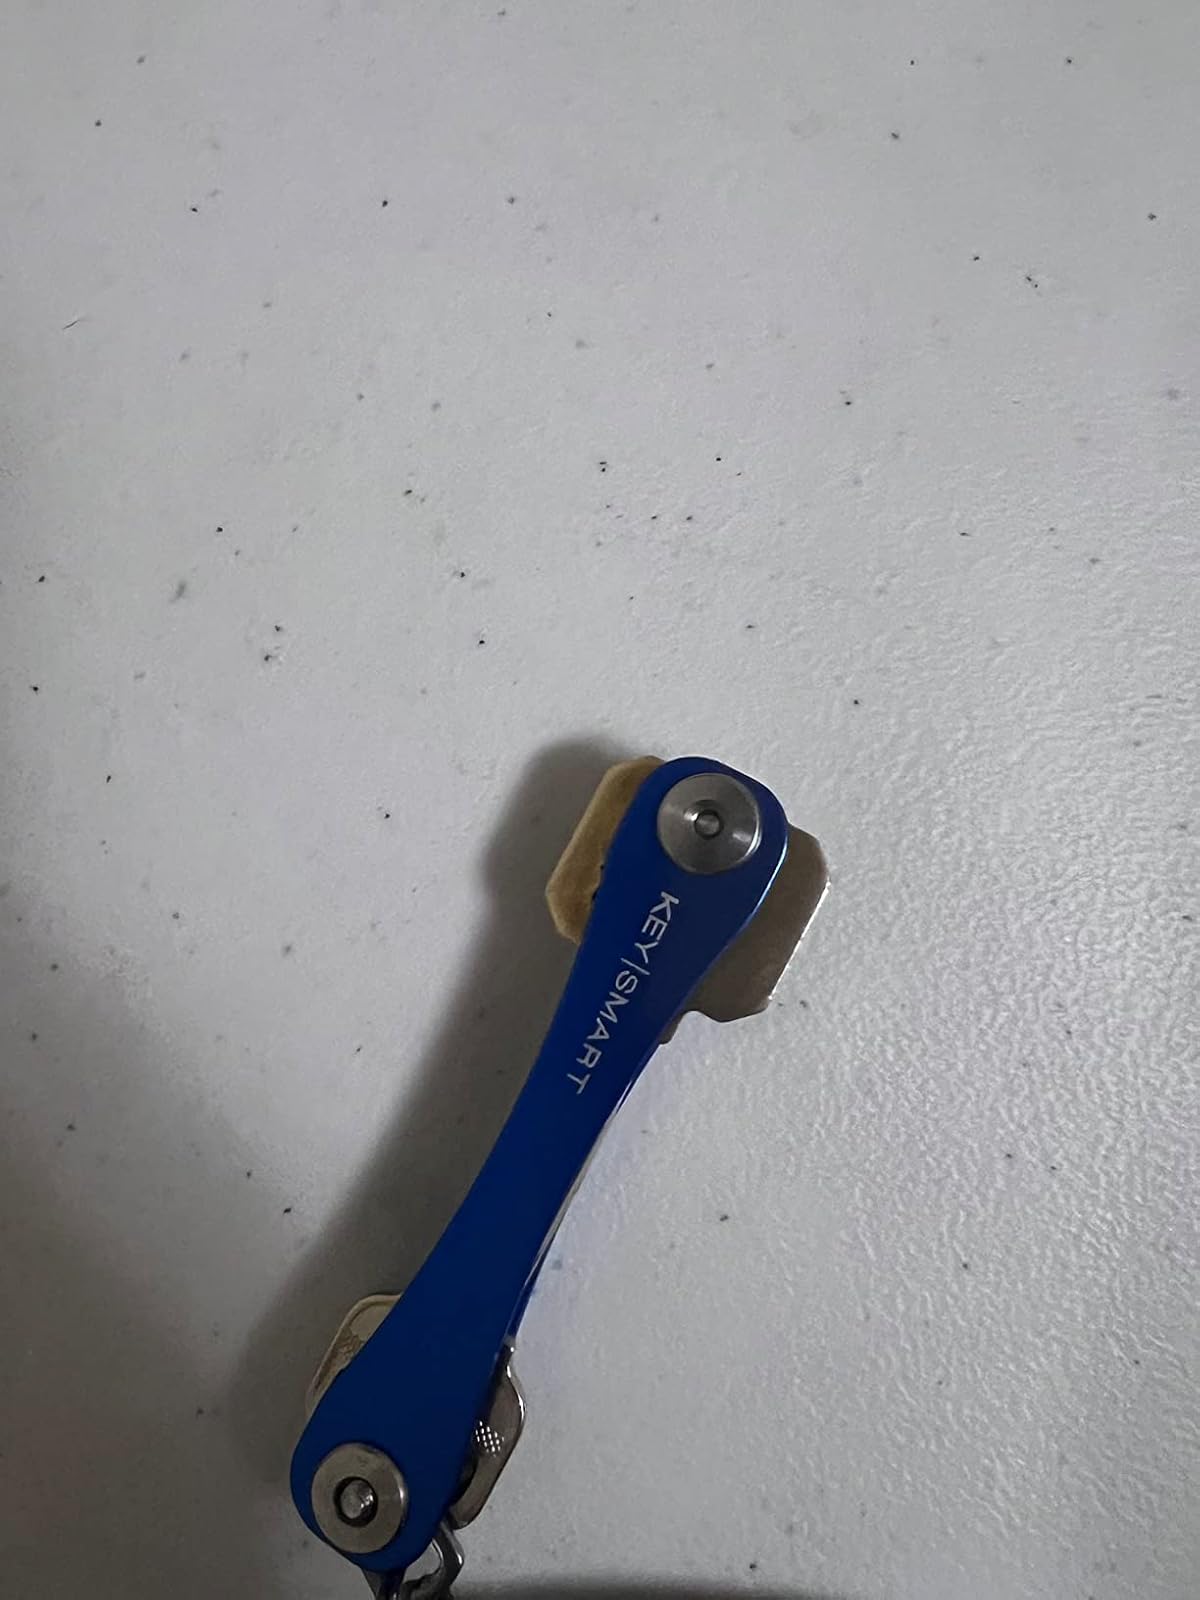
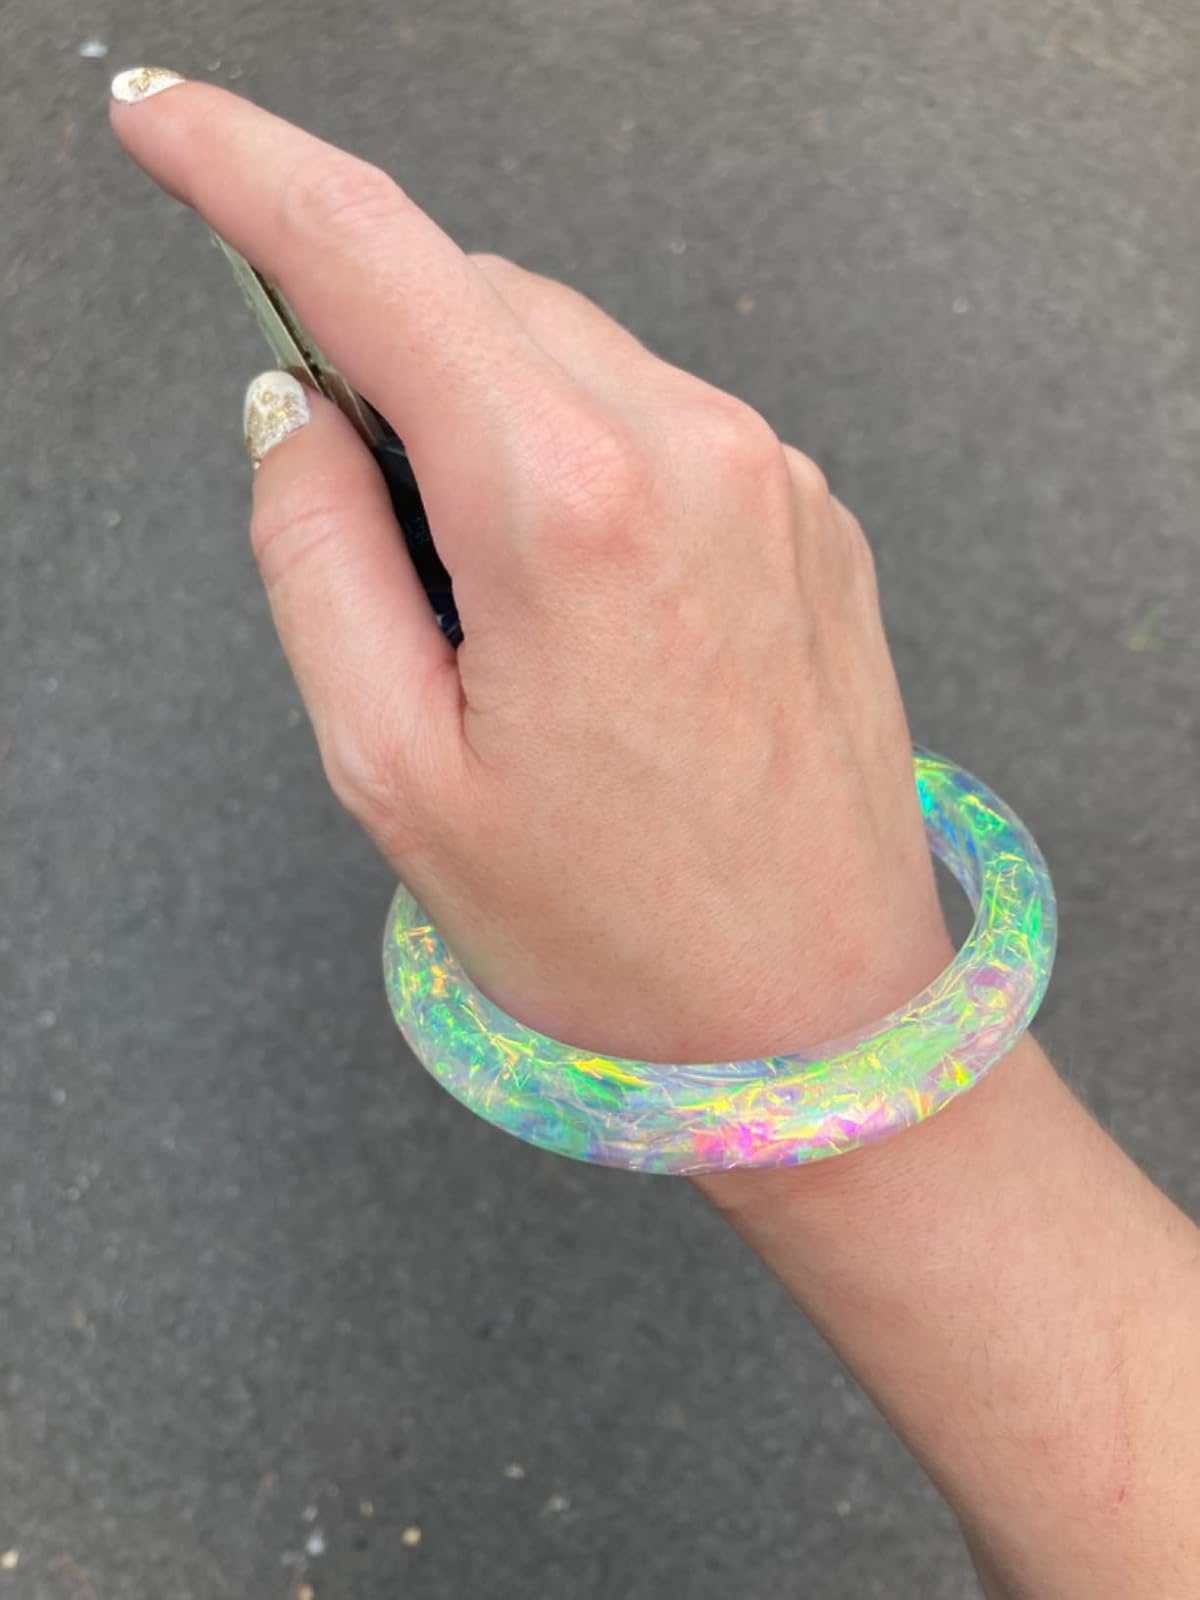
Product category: accessories_keychain
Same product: no